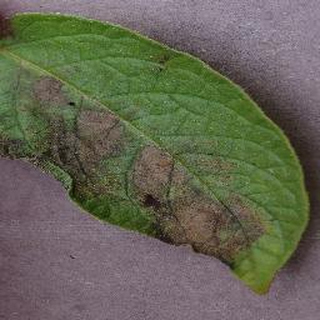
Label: potato_late_blight